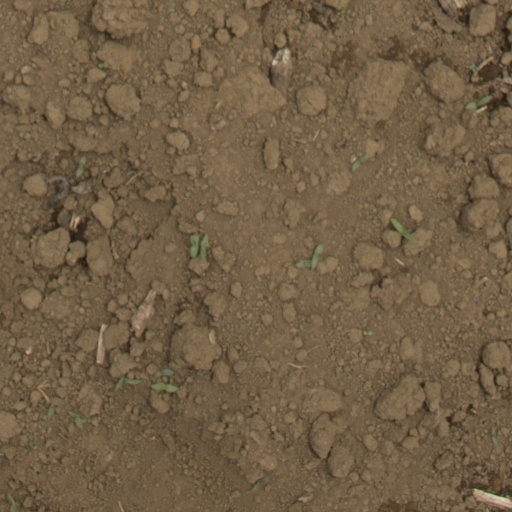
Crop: Jerusalem artichoke